Les Rita Mitsouko

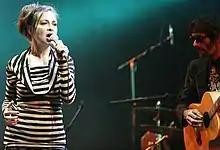
Les Rita Mitsouko at the Eurockéennes, 2007

Les Rita Mitsouko ("The Rita Mitsukos") were a French pop rock group formed by Fred Chichin and Catherine Ringer. The duo first performed as Rita Mitsouko at Gibus Club in Paris in 1980. They went on to become one of the most acclaimed musical acts in France. "Marcia Baila", their debut single produced by Conny Plank, went to number 2 in the French singles chart in 1984. They then started a collaboration with producer Tony Visconti on two albums: "the No Comprendo" (1986) and "Marc & Robert" (1988). "Singing in the Shower", sung as a duet with Sparks, was a commercial success in France and was then heavily played on US dance radio stations in 1988. Iggy Pop also collaborated with them on 1993's "Système D", duetting with Ringer on "My Love Is Bad".